Sky position (RA, Dec in degrees): 327.361, -7.471
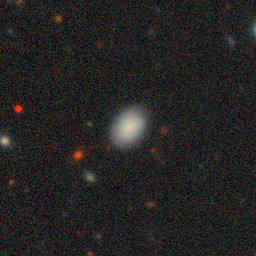
Galaxy morphology: In-between Round Smooth Galaxies